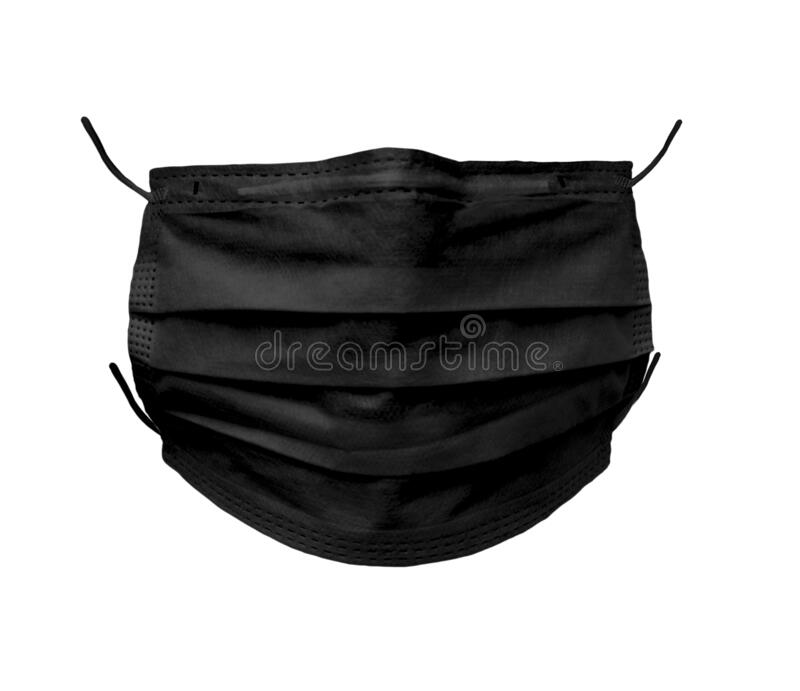
Label: trash